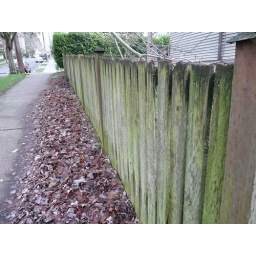
Four days before Xmas, on Capitol Hill in Seattle. Moss on the wooden fence, green sod, and green bushes